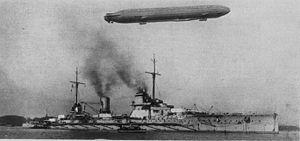
Le SMS Seydlitz est un croiseur de bataille de la Marine impériale allemande. Il est nommé ainsi en l'honneur du général de cavalerie Friedrich Wilhelm von Seydlitz, qui s'est illustré sous Frédéric le Grand, notamment contre les Français, à la bataille de Rossbach.